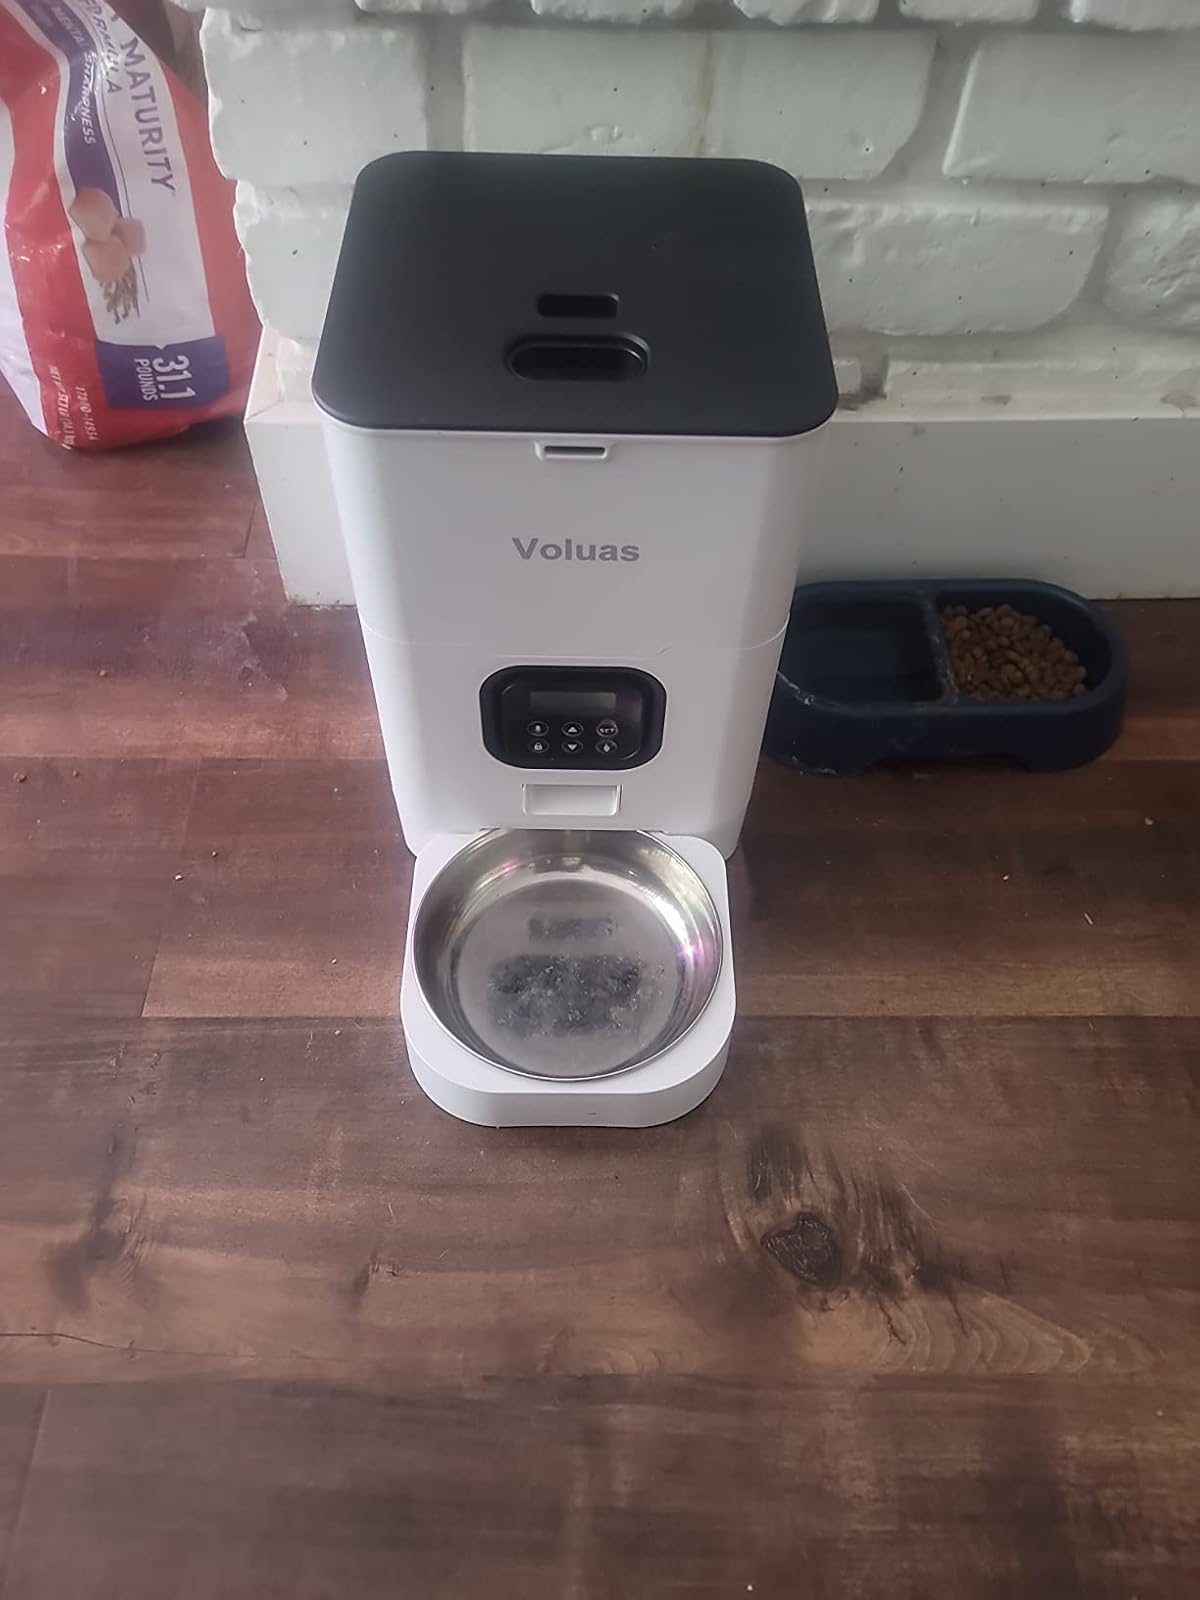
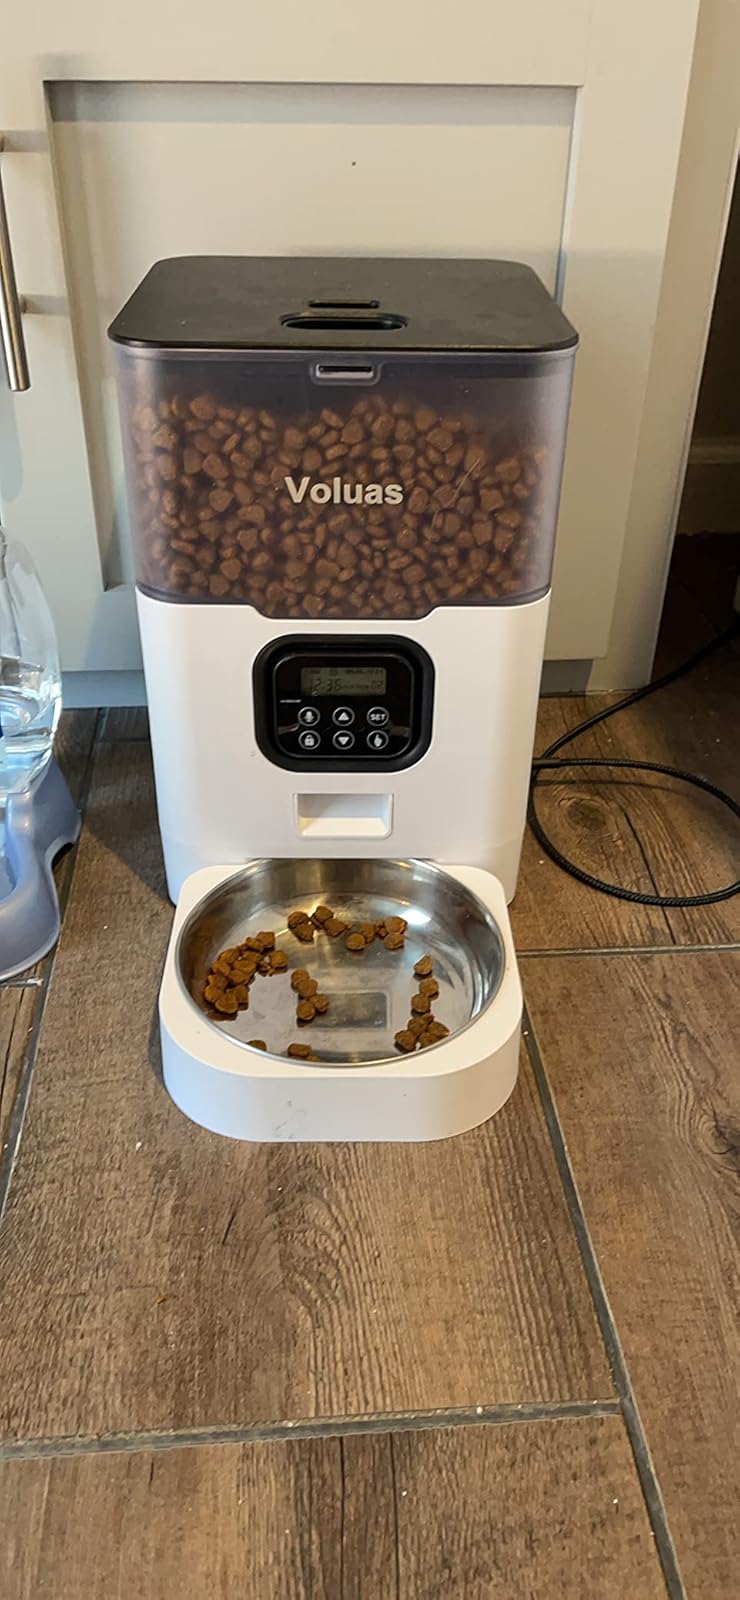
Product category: items_feeder
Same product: no